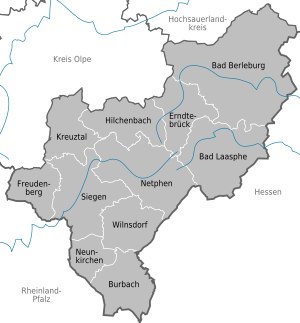
Kreis Siegen-Wittgenstein / Byer og kommuner
Byer og kommuner
Kreis Siegen-Wittgenstein ligger i regeringsdistriktet Arnsberg i i den tyske delstat Nordrhein-Westfalen. Kreisen omfatter landskaberne Siegerland og Wittgensteiner land.